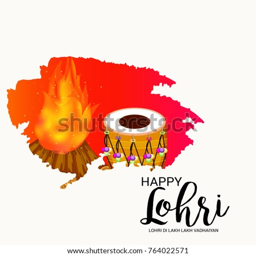
vector illustration of a banner for festival .